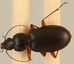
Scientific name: Synuchus impunctatus
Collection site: Bartlett Experimental Forest NEON (BART), plot BART_068